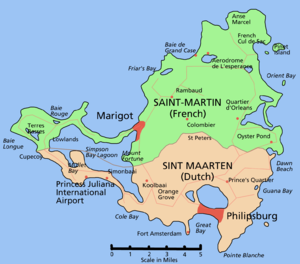
Le traité de Concordia ou des Accords fut une convention coopérative signée en 1648 entre des mandataires français et hollandais concernant l'occupation, la souveraineté et le partage de l'île Saint-Martin aux petites Antilles après le départ des Espagnols, avec une libre circulation des biens et des personnes sur l'ensemble de l'île.